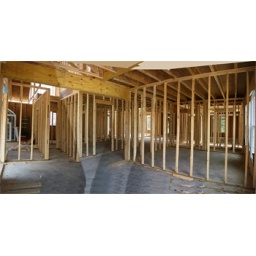
This is a view I took of the inside of the house standing in the front corner of the dining room and panning across.